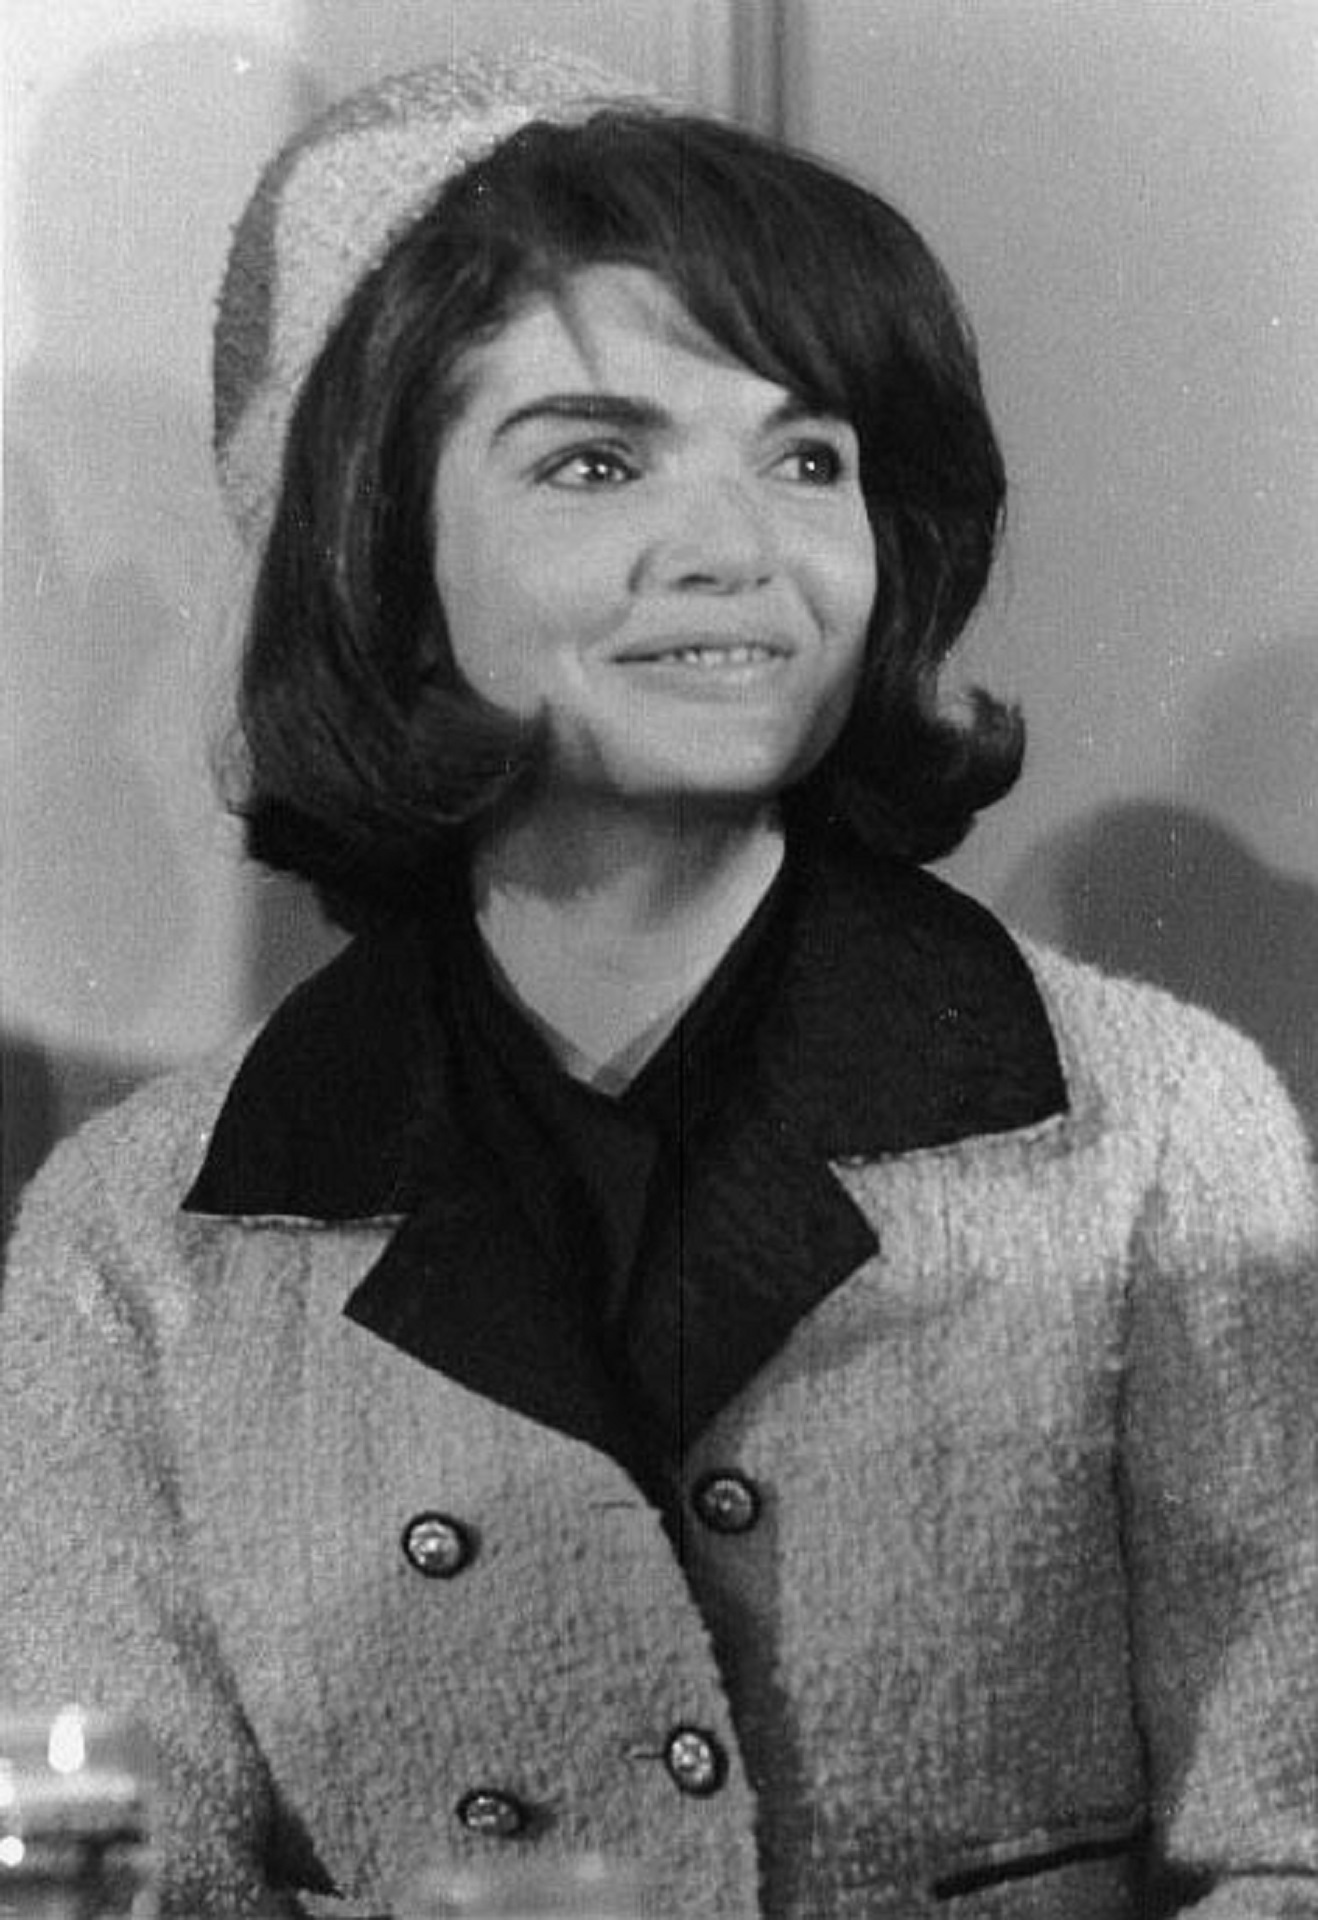
person, black and white, woman, hair, portrait, historic, black, monochrome, hairstyle, drawing, history, famous, historical, first, official, monochrome photography, jackie, jacqueline kennedy, john kennedy, first lady